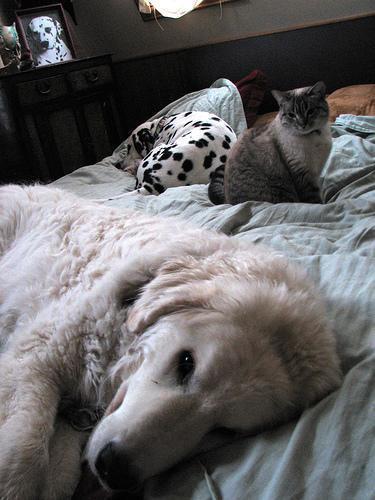
kuvasz